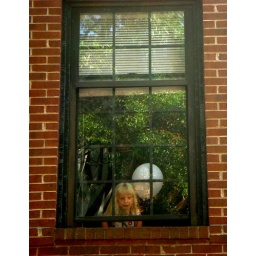
Little girl in the window